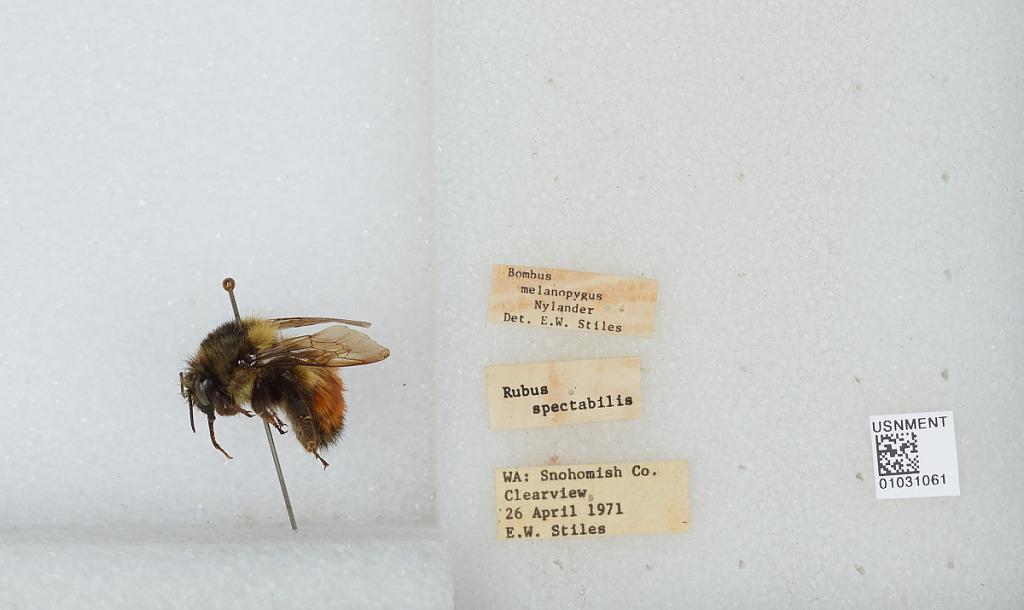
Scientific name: Bombus (Pyrobombus) melanopygus Nylander
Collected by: E. Stiles
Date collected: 1971-4-26
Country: United States
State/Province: Washington
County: Snohomish
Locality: Clearview
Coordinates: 47.8292, -122.145
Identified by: Stiles, E. W.